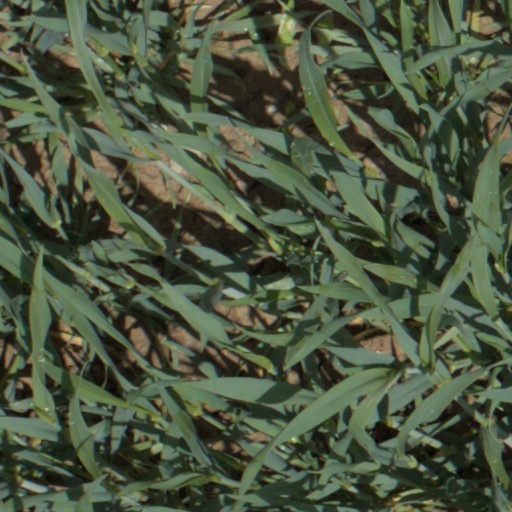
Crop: wheat